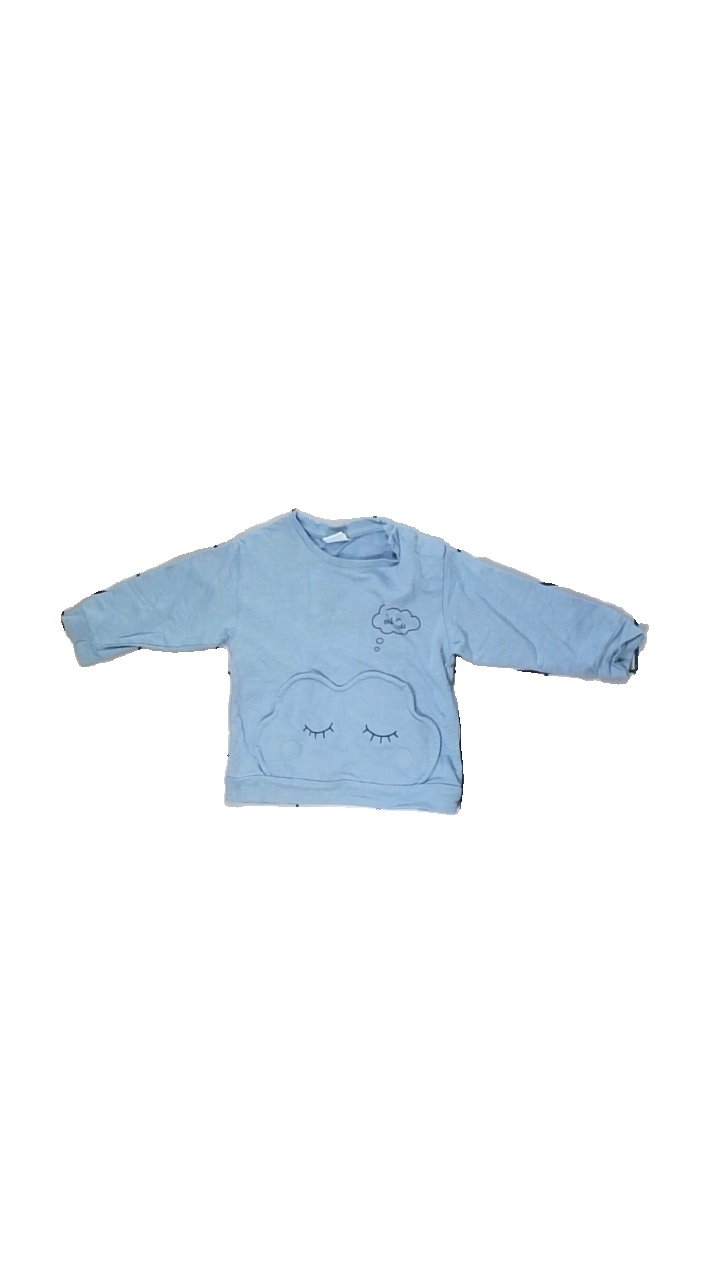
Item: Top (Children)
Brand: Lindex
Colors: Blue
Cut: Regular
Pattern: Other
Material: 100% cotton
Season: All
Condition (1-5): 2
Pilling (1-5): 3
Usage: Export
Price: <50